Vanessa Redgrave

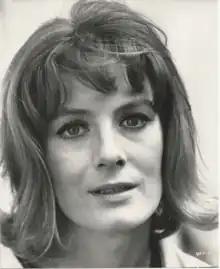
Redgrave 1970.

Vanessa Redgrave entered the Central School of Speech and Drama in 1954. She first appeared in the West End, playing opposite her brother, in 1958.